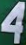
Number: 4